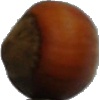
Label: Nut Forest 1